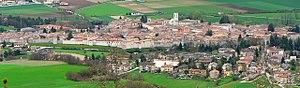
L'Ombrie est une région d'Italie centrale. Lors du recensement de 2017, elle est peuplée de 885 081 habitants.